Brittany Howard

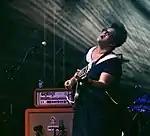
Howard performing with Alabama Shakes in 2014

Brittany Howard is best known as the lead singer and guitarist for the American rock band Alabama Shakes. The band formed under the name "The Shakes" when Howard and bassist Zac Cockrell began playing covers and original songs together with drummer Steve Johnson. Guitarist Heath Fogg later rounded out the lineup, and the band began playing shows at bars in Alabama and recording their debut album, "Boys & Girls". They signed a record deal with ATO Records and released "Boys & Girls" in 2012 which received critical acclaim and multiple Grammy Award nominations.